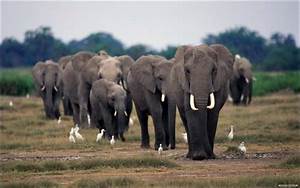
Label: elephant